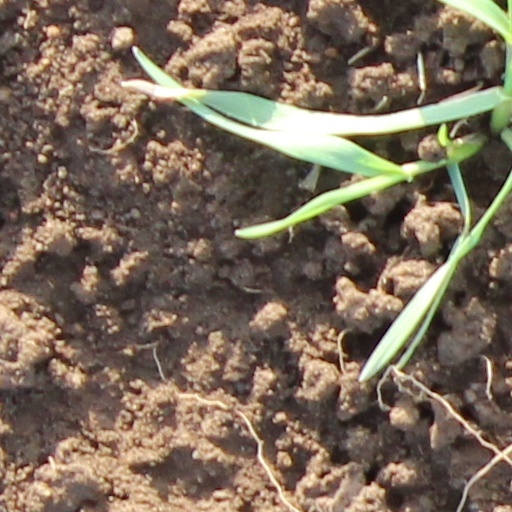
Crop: wheat